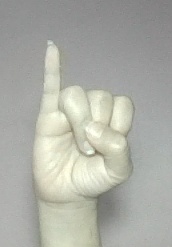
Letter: meem